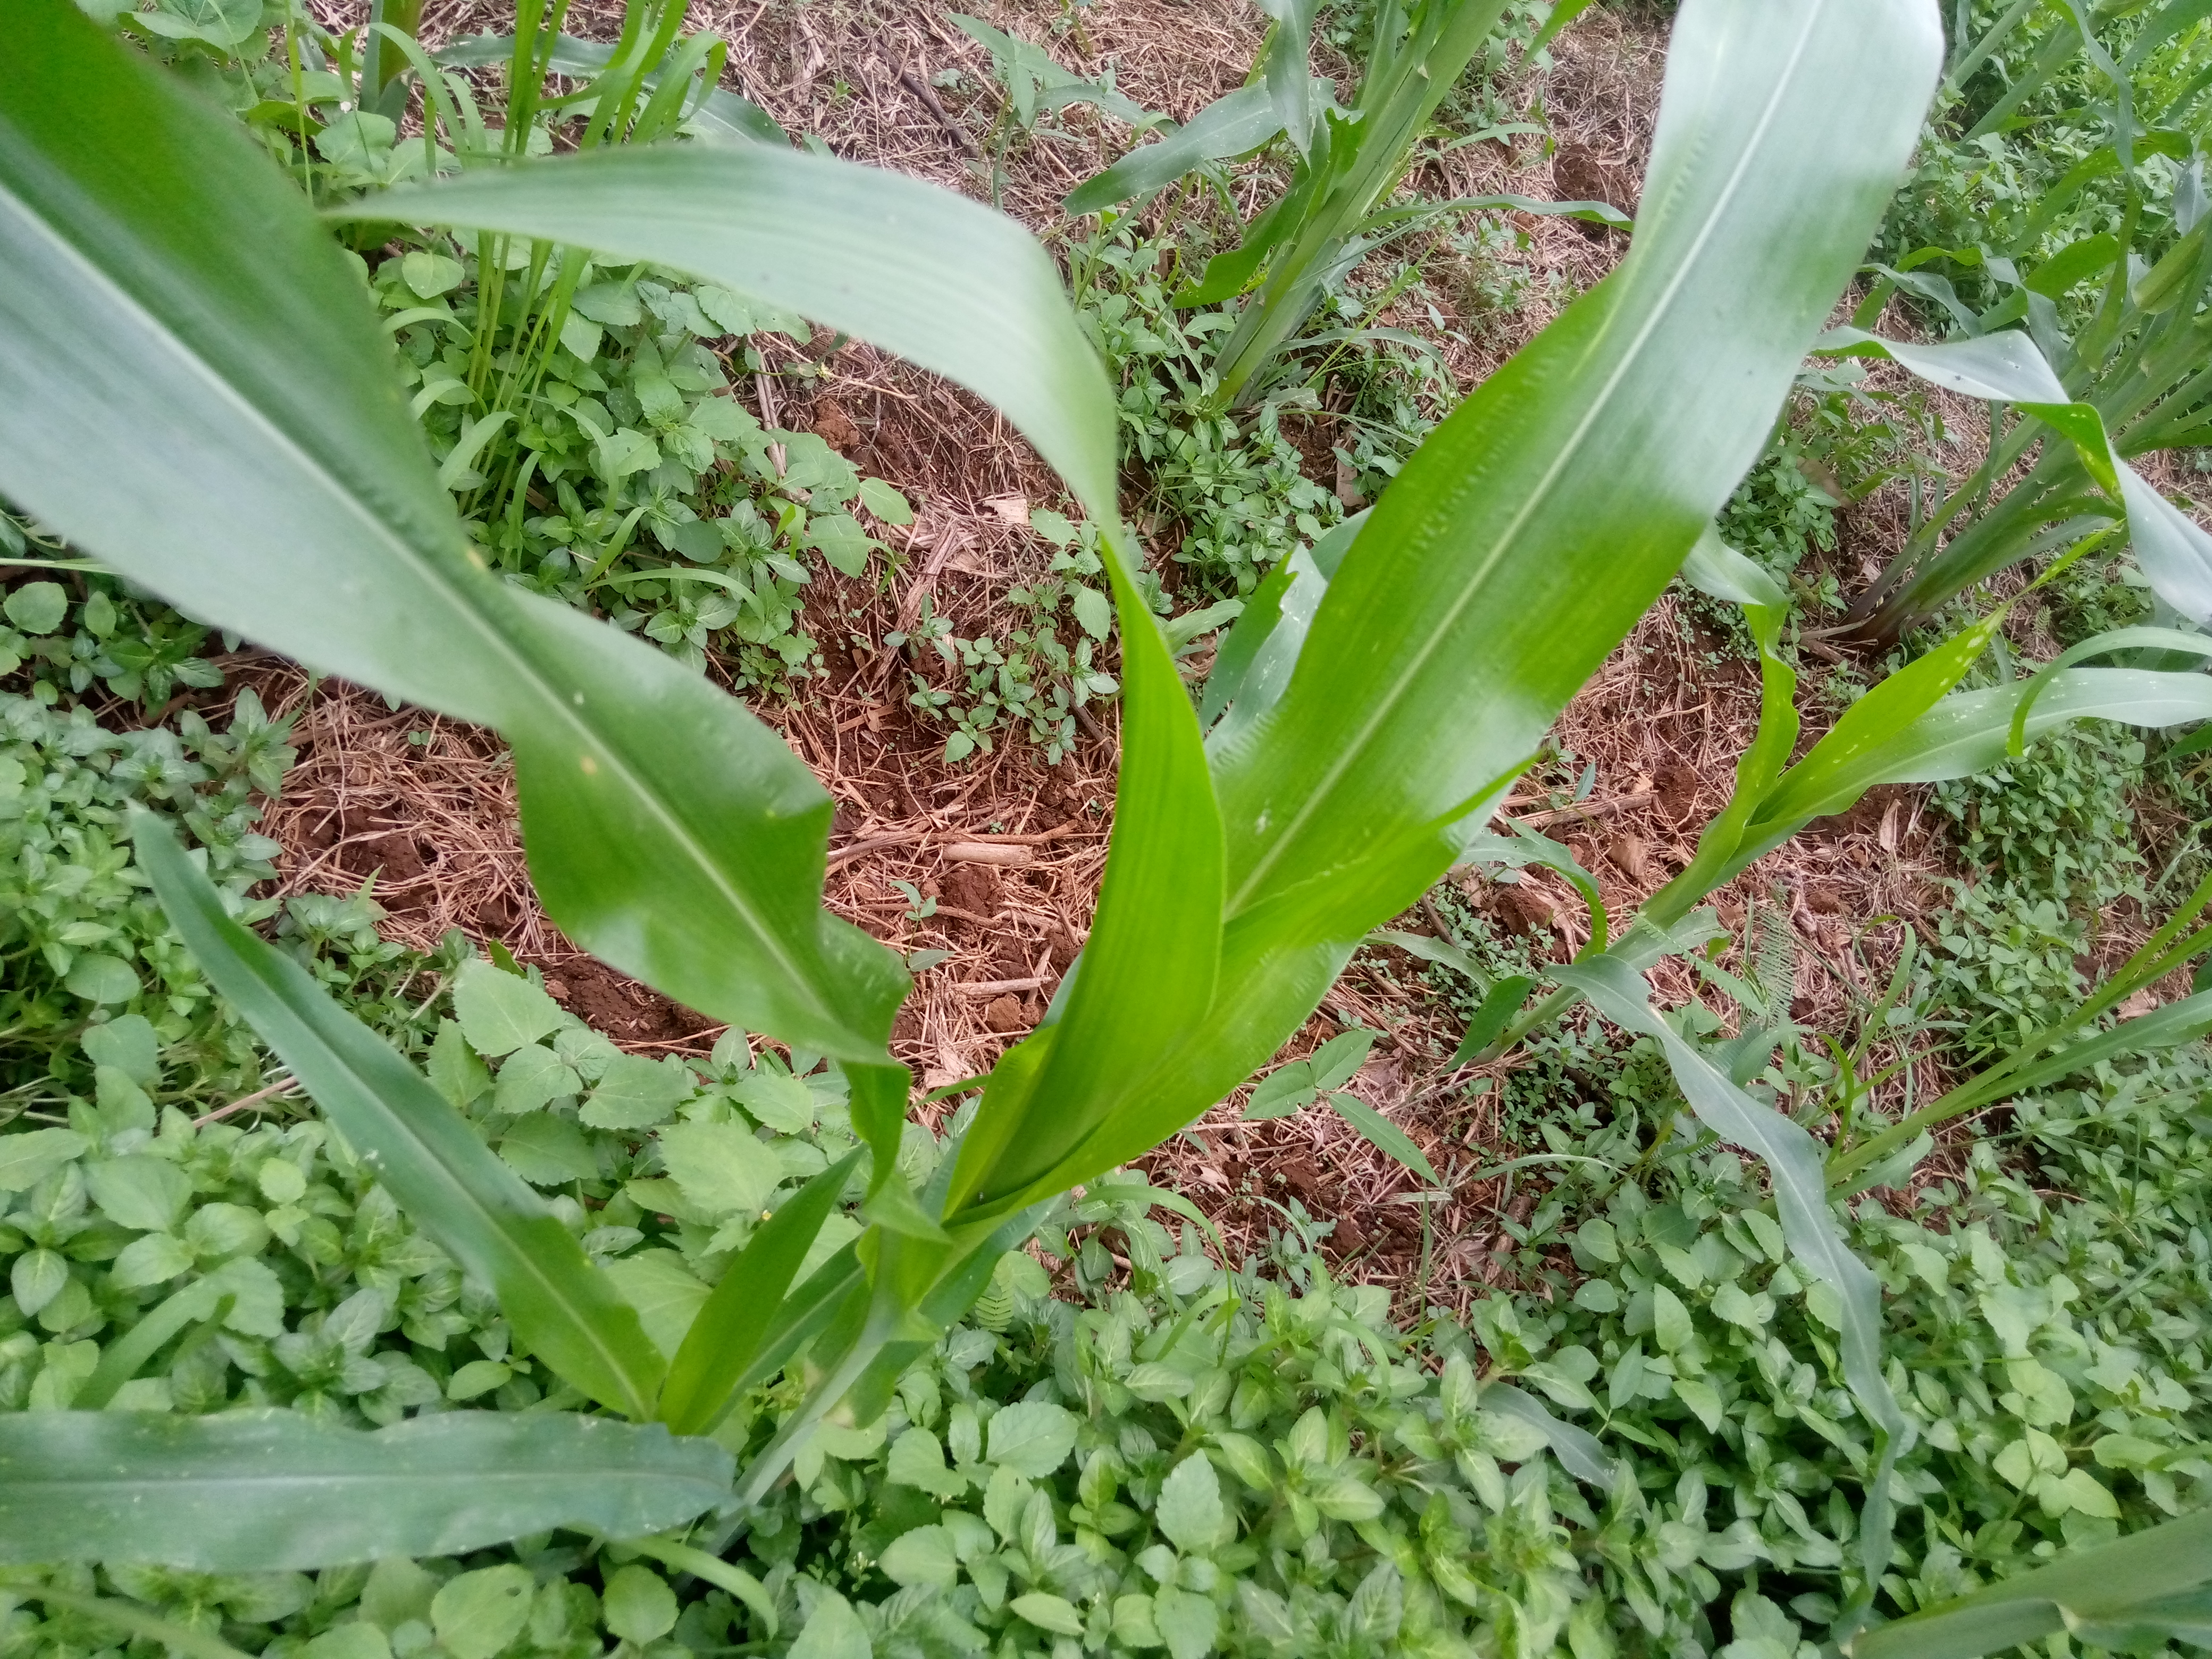
Label: healthy